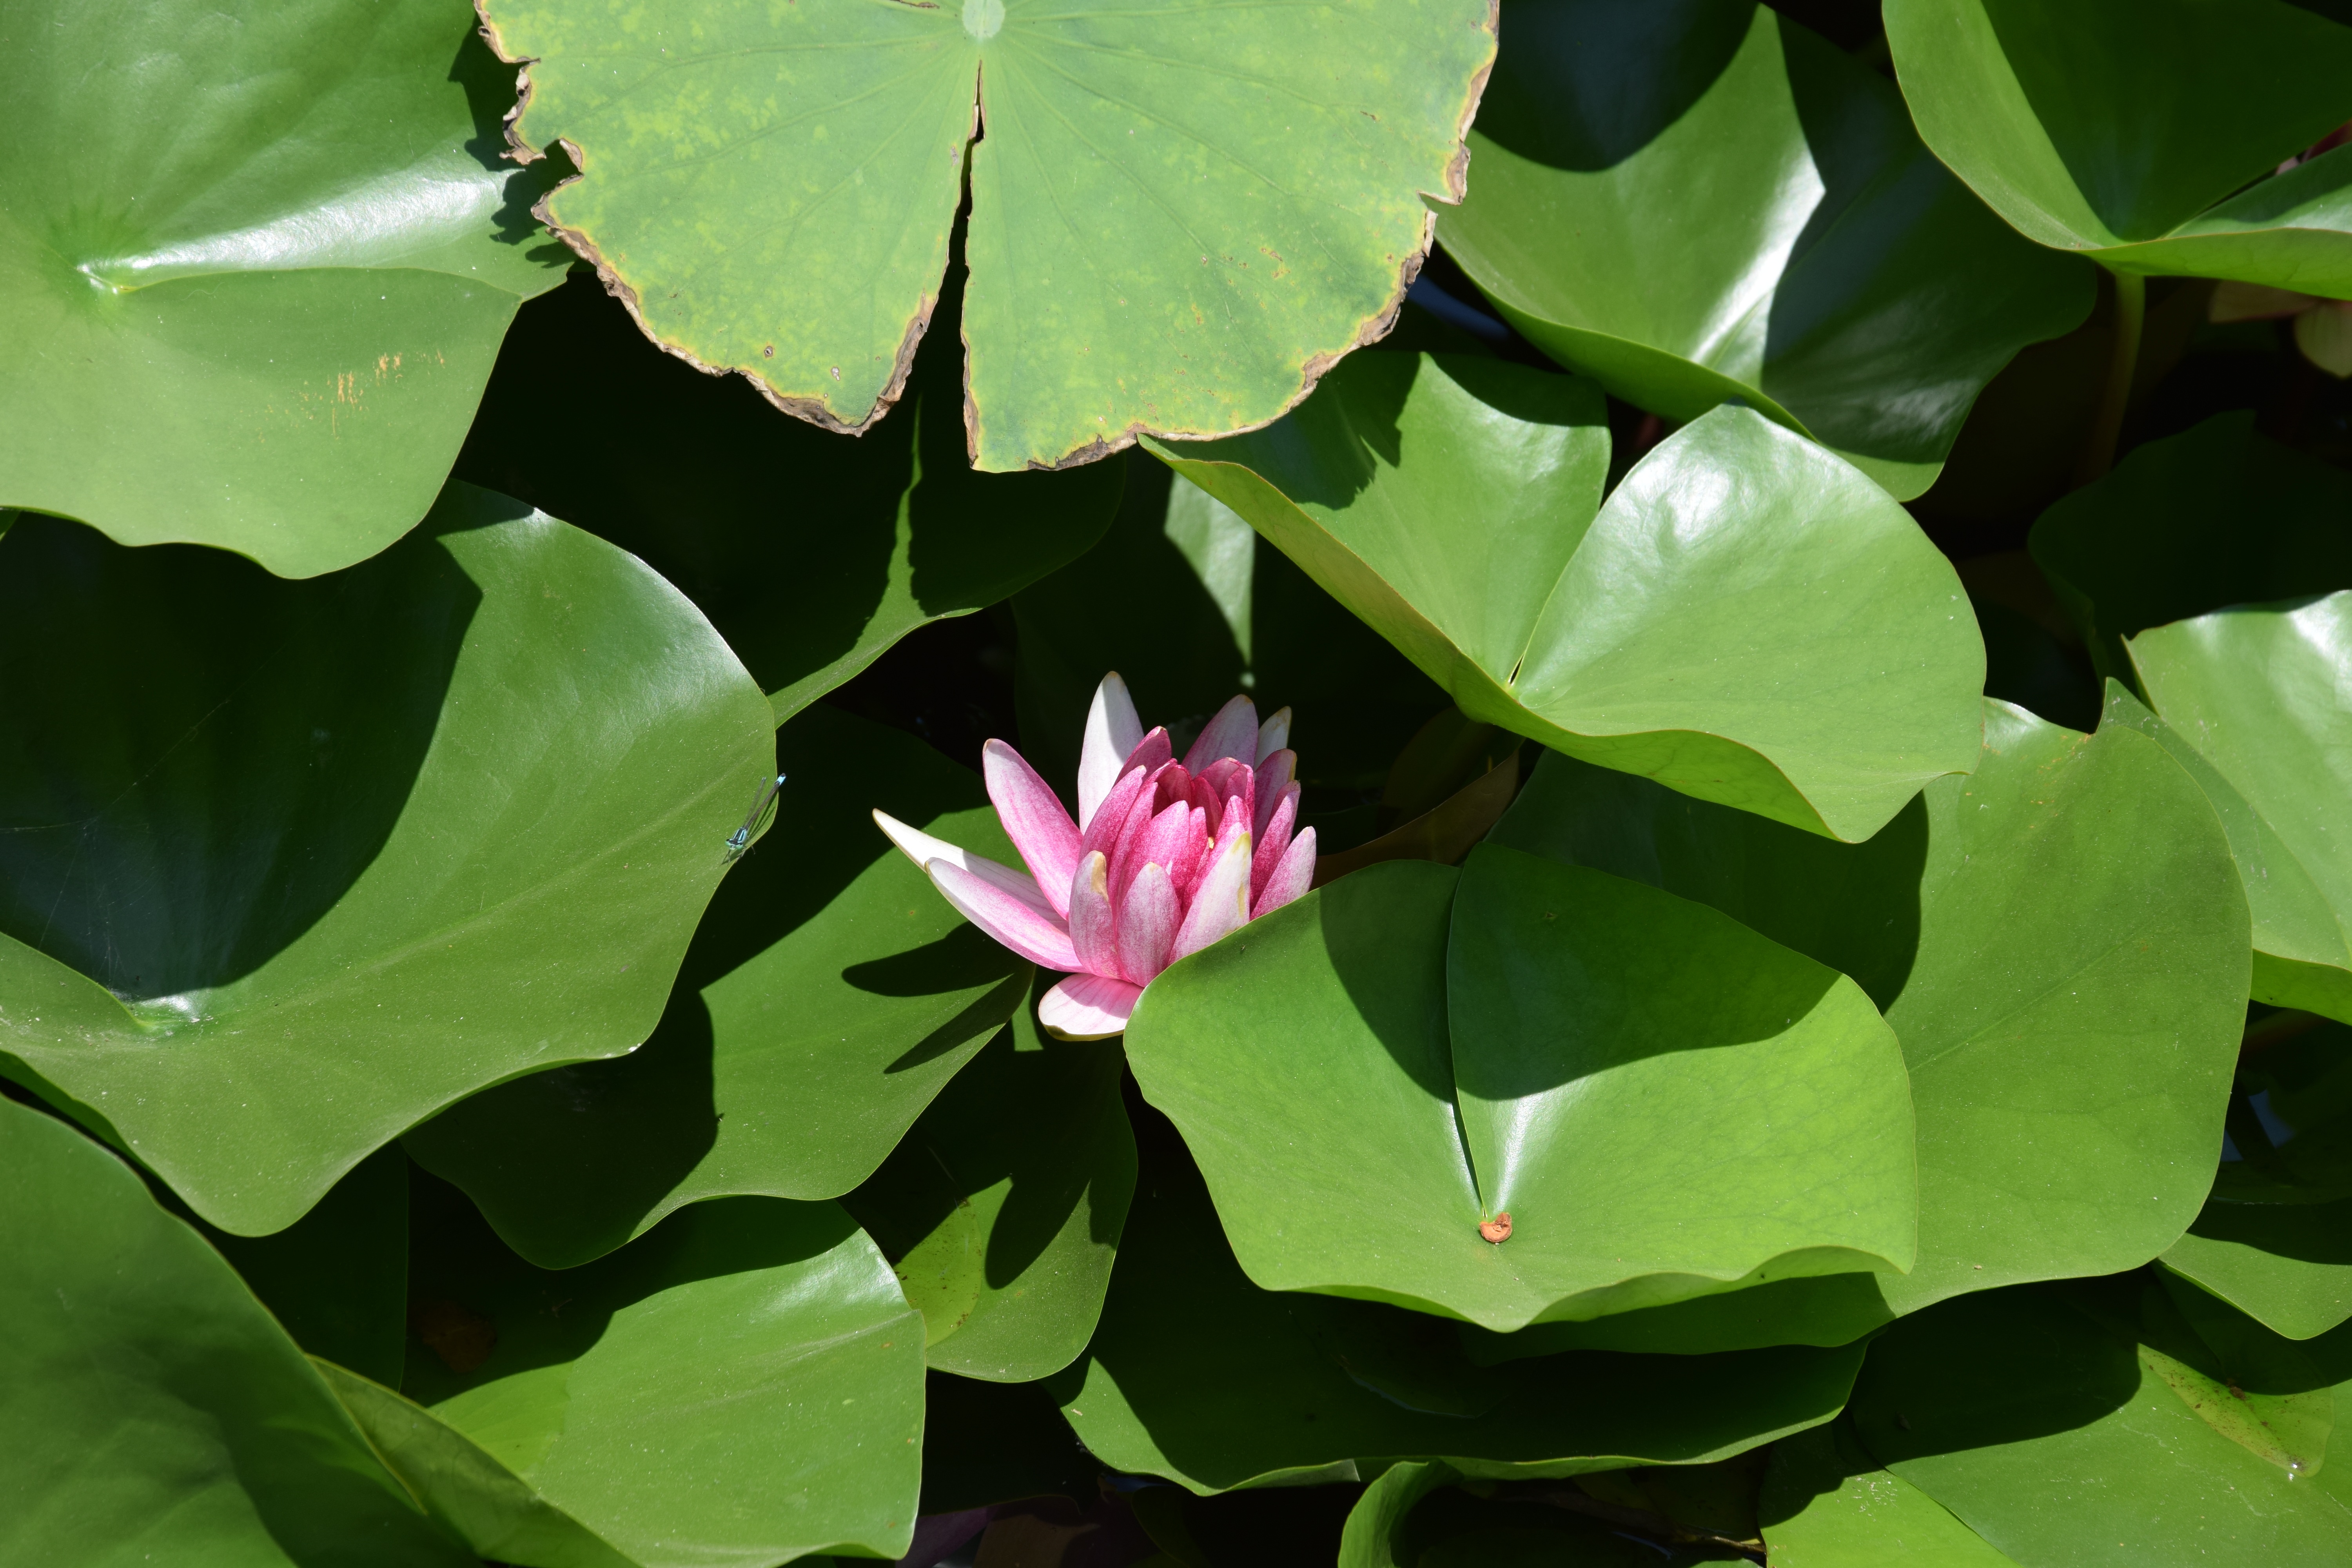
nature, plant, leaf, flower, petal, pond, green, botany, sacred lotus, aquatic plant, flora, lotus, hawthorn, lotus leaf, china wind, flowering plant, land plant, lotus family, proteales